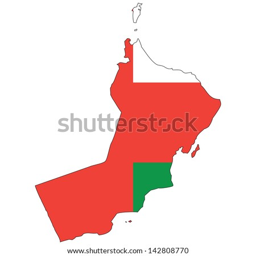
map with the flag inside .